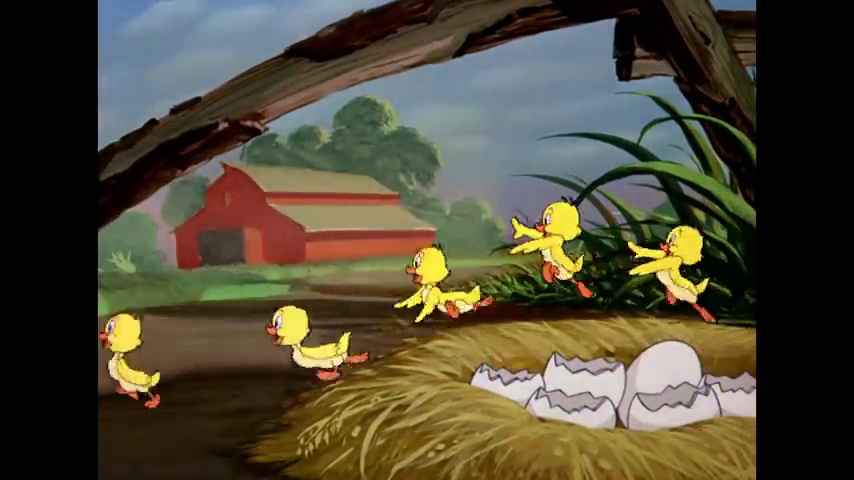
Portrait style: Cartoon Portrait